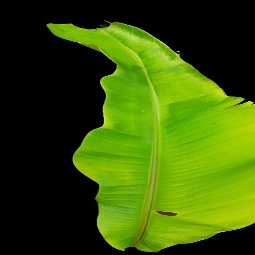
Label: Calcium